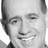
Emotion: happy